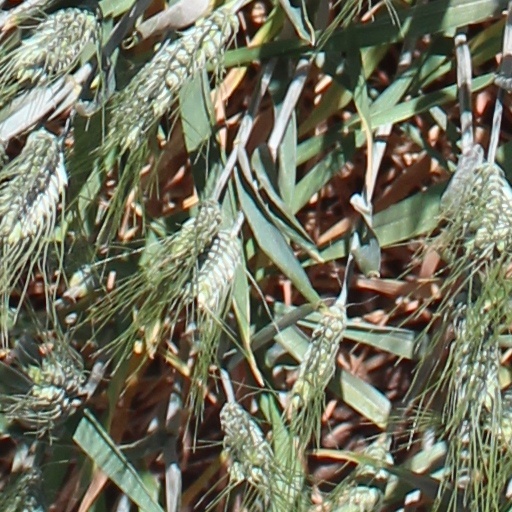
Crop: wheat